Platform screen doors

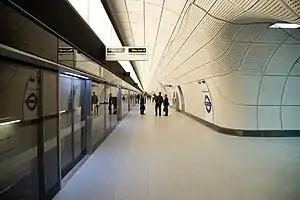
Platform screen doors on the Elizabeth line at Farringdon, 2019

Platform screen doors (PSDs), also known as platform edge doors (PEDs), are used at some train, rapid transit and people mover stations to separate the platform from train tracks, as well as on some bus rapid transit, tram and light rail systems. Primarily used for passenger safety, they are a relatively new addition to many metro systems around the world, some having been retrofitted to established systems. They are widely used in newer Asian and European metro systems, and Latin American bus rapid transit systems.